Tomochichi Federal Building and United States Court House

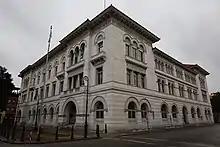
Pictured in 2021

The Tomochichi Federal Building and United States Court House is a court house of the United States District Court for the Southern District of Georgia located in Savannah, Georgia. It was built between 1894 and 1899, and substantially enlarged in 1932. The building was listed in the National Register of Historic Places in 1974 as Federal Building and U.S. Court House, and was renamed in honor of the Creek Indian leader Tomochichi in 2005.